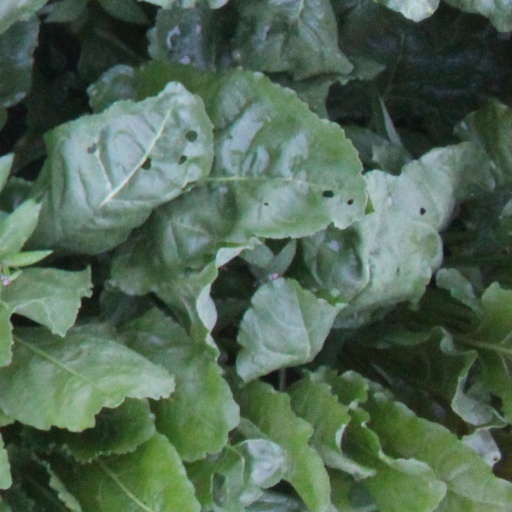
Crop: sugar beet